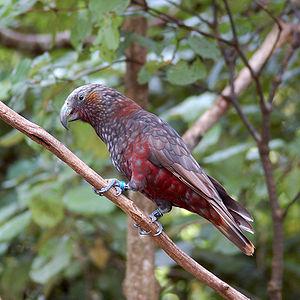
Le Nestor superbe est une espèce d'oiseaux endémique de Nouvelle-Zélande. Il vit dans les forêts où il lance des cris rauques et bruyants.